Diane Borg

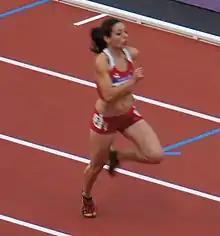
Diane Borg at the 2012 Summer Olympics

Diane Borg (born 12 September 1990 in Pietà, Malta) is a Maltese sprinter. She competed in the 100 metres at the 2012 Summer Olympics; running the preliminaries in 12.00 seconds to qualify for the first round, where her time of 11.92 seconds saw her finish eighth and unable to make it through to the semifinals.